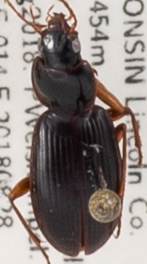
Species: Synuchus impunctatus
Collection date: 2018-08-28
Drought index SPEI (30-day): -0.54
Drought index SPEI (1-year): -0.39
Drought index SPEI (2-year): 1.13